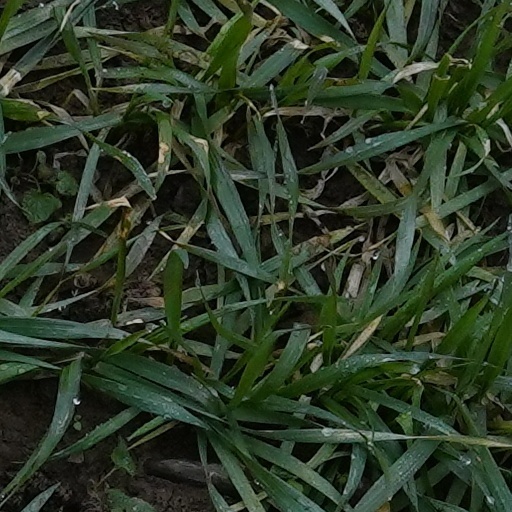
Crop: wheat